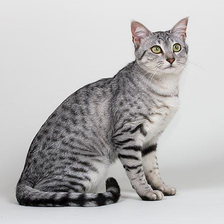
Species: cat
Breed: Egyptian Mau